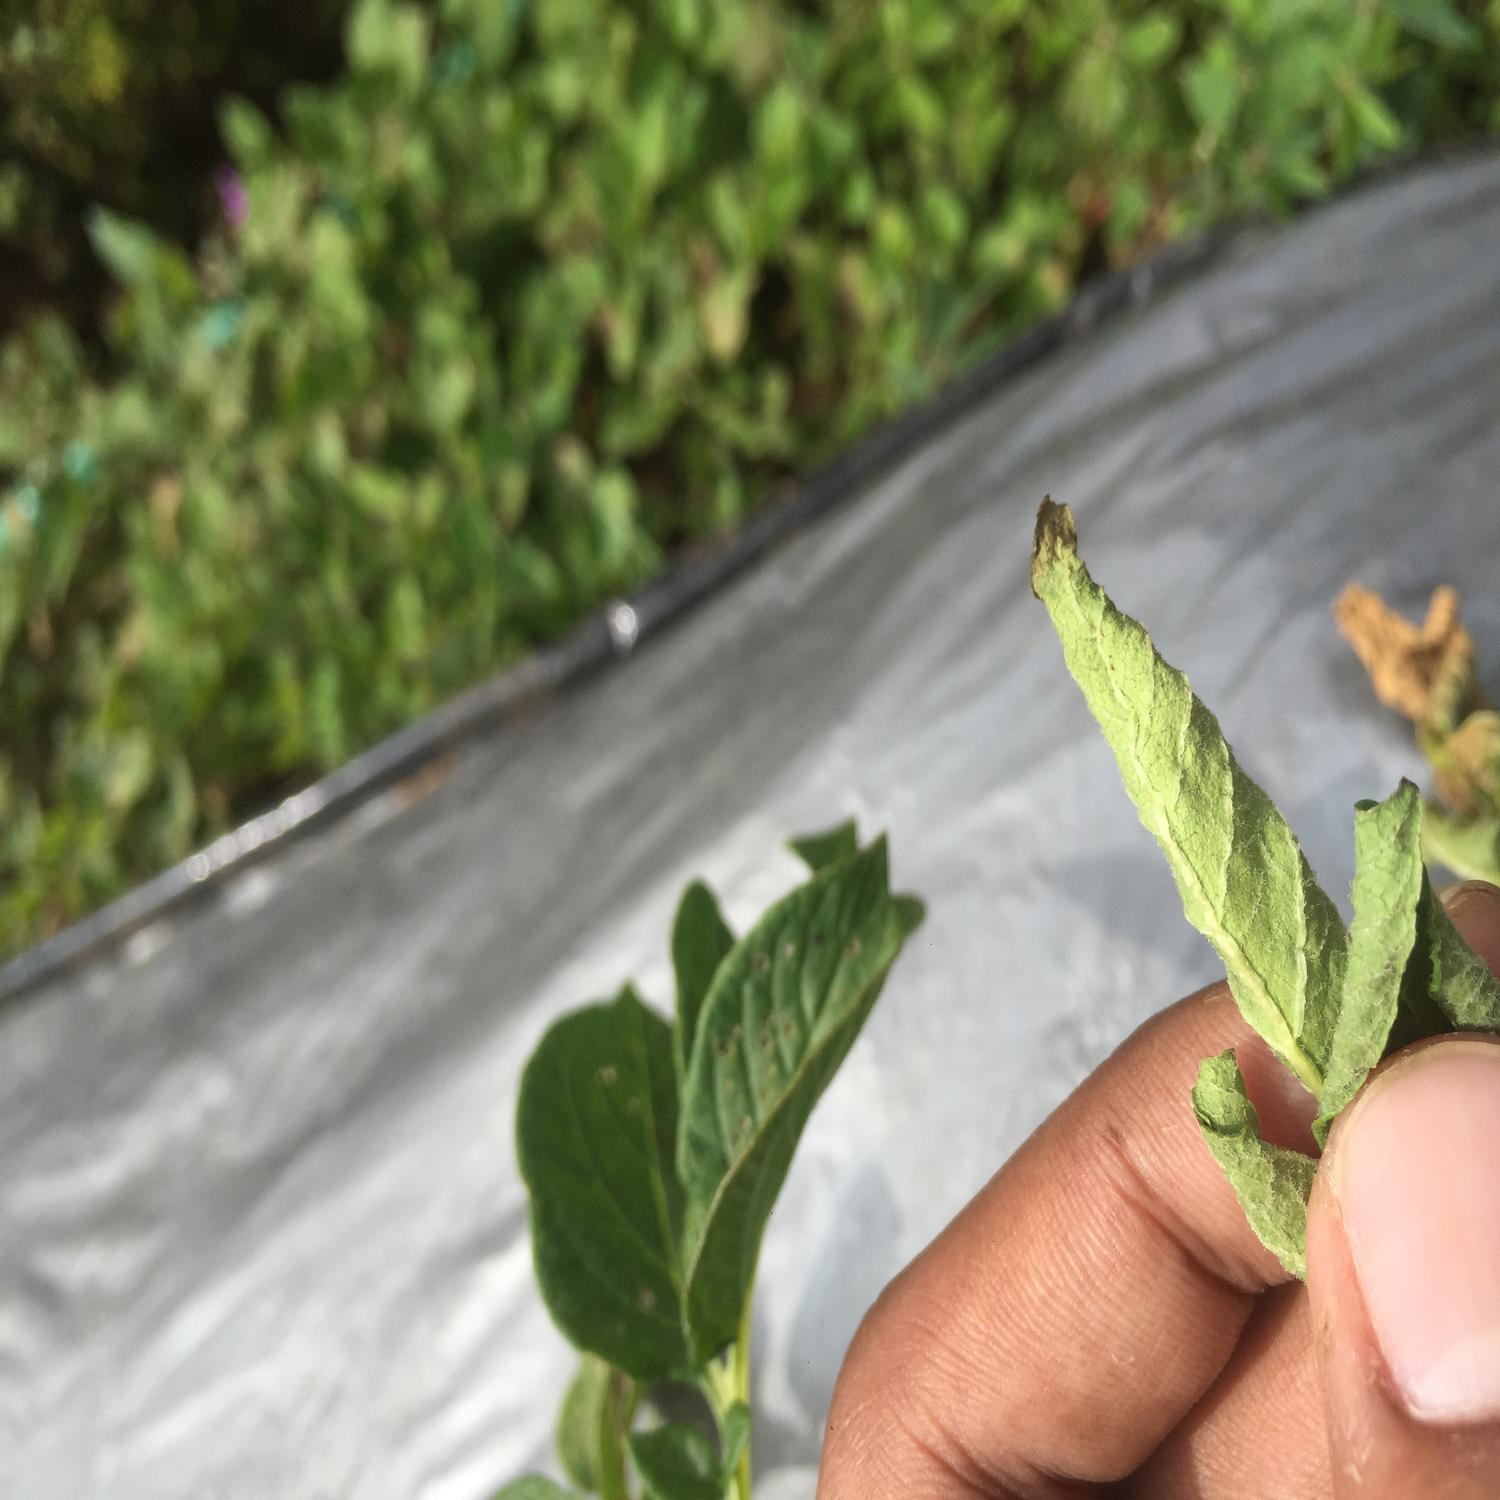
Etiqueta: Pudricion_Parda